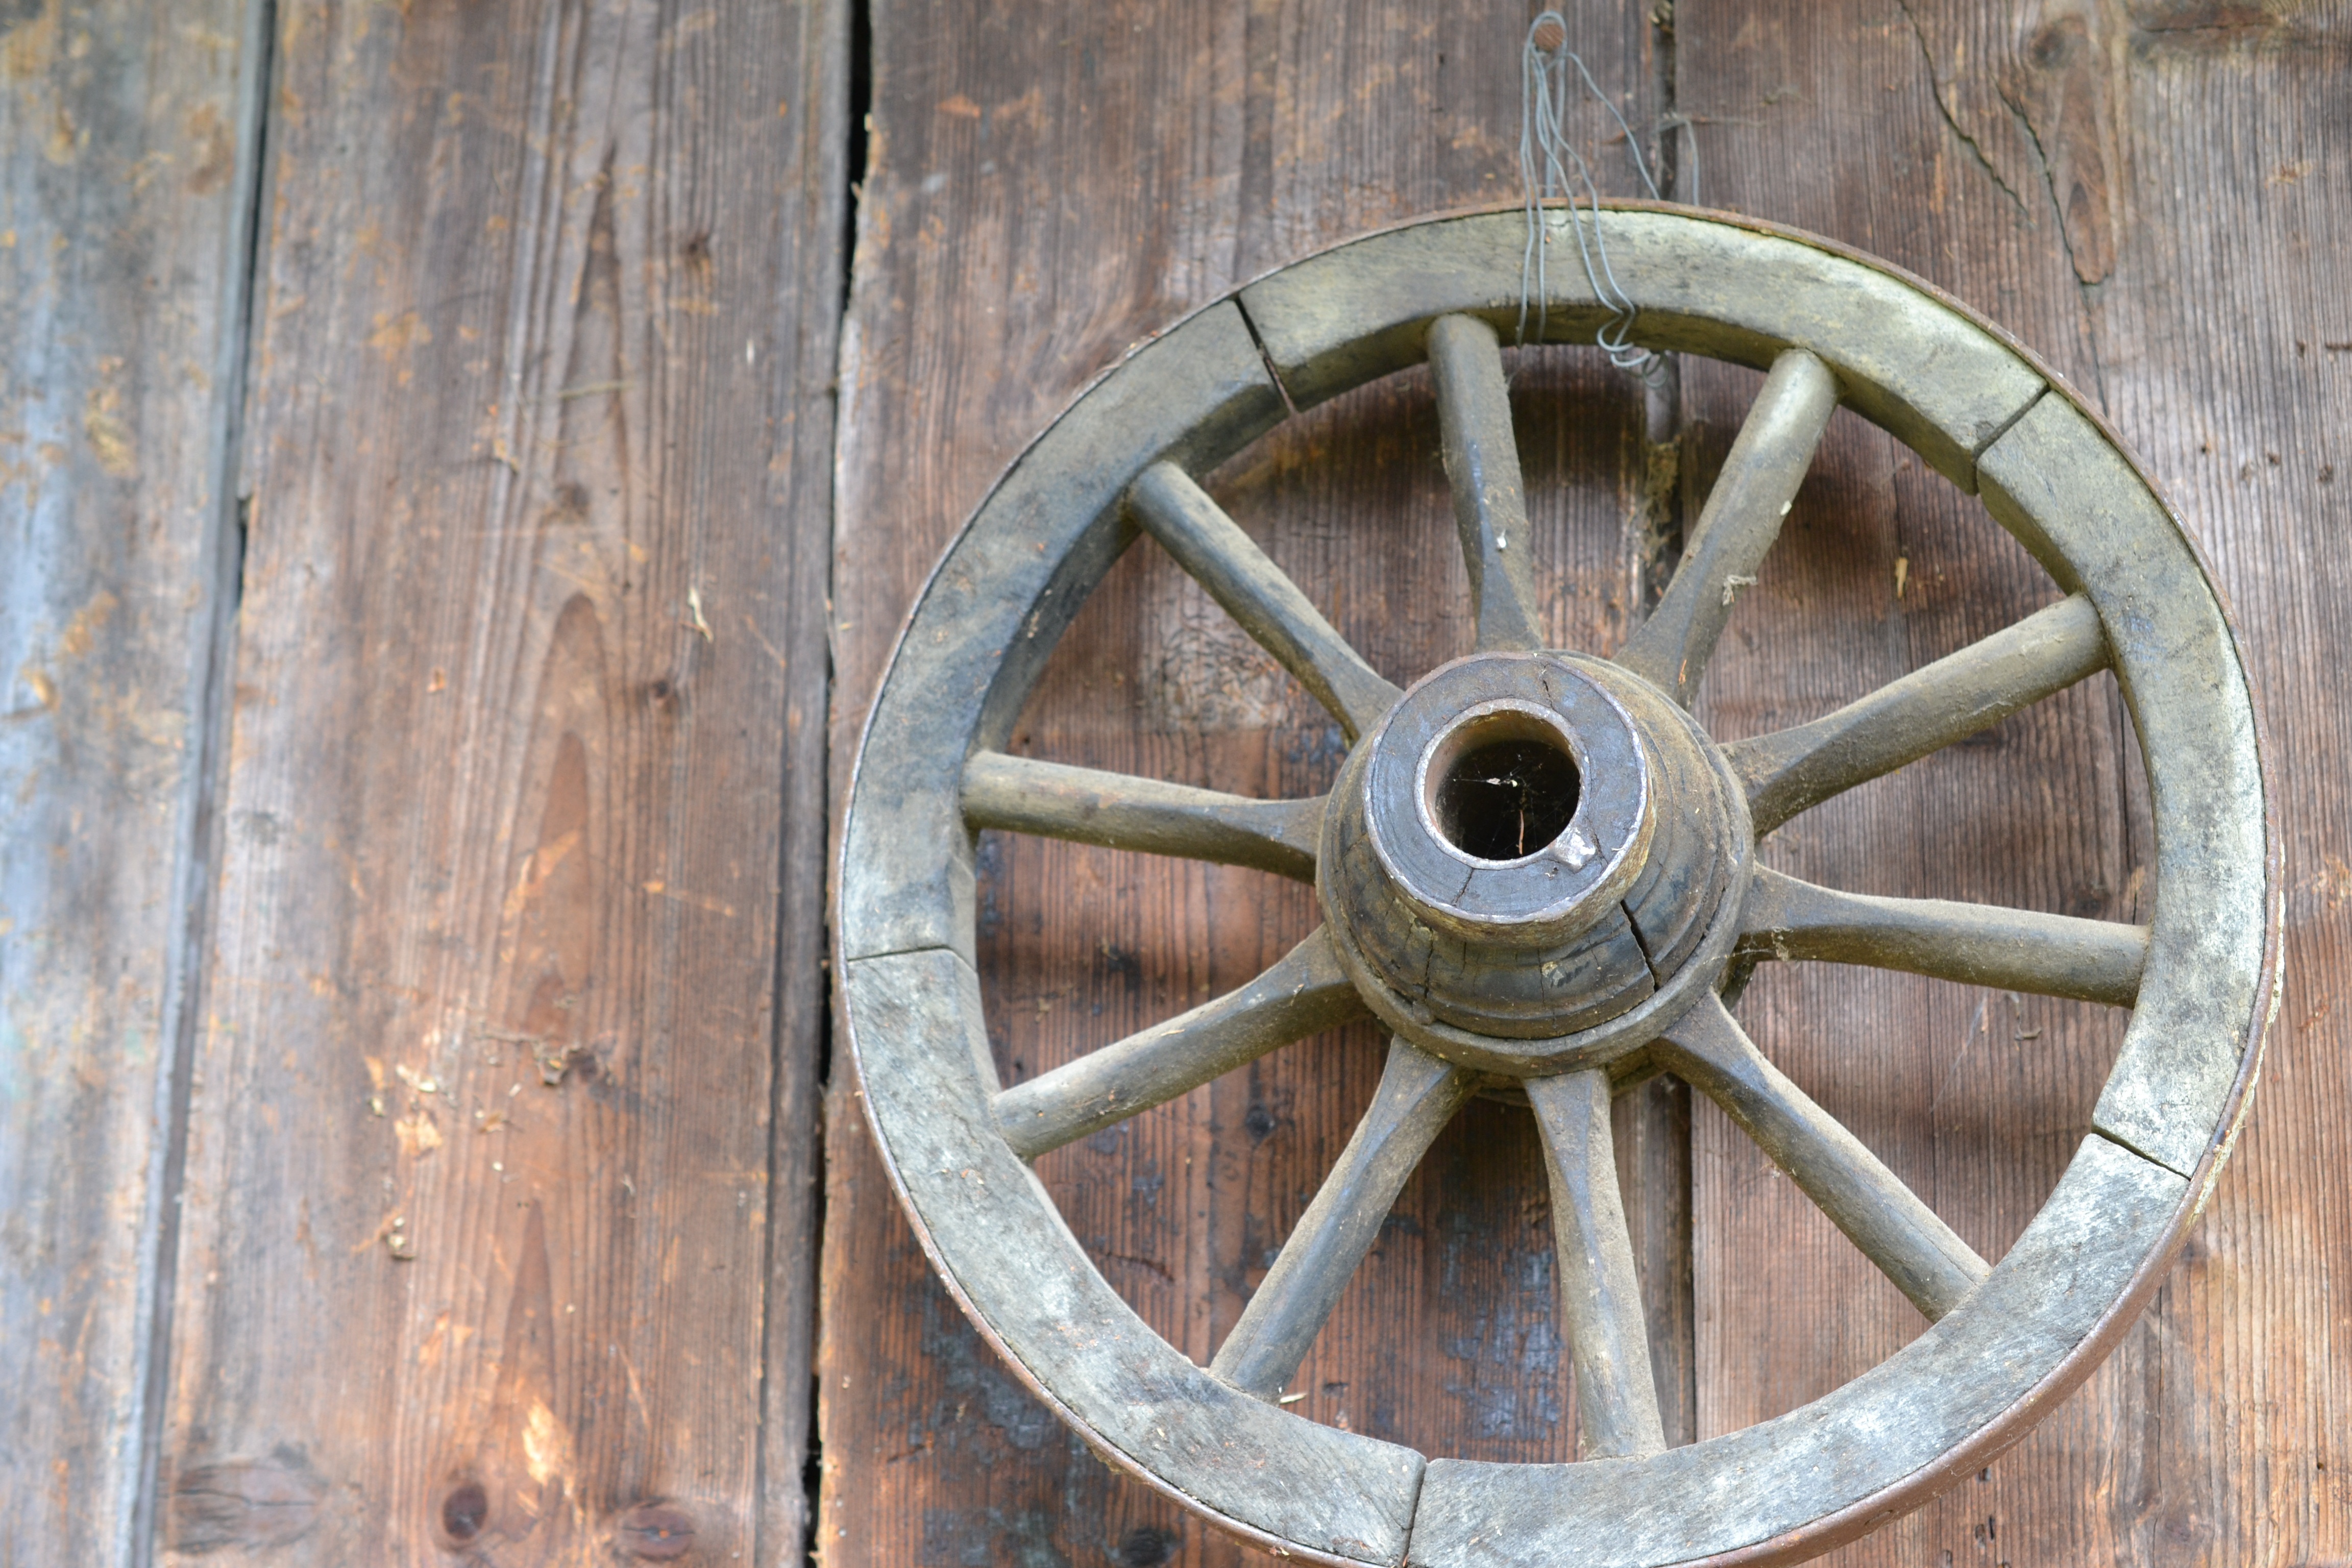
wood, antique, wheel, old, hut, spoke, nostalgia, tire, circle, deco, farmhouse, rim, wagon wheel, bicycle wheel, man made object